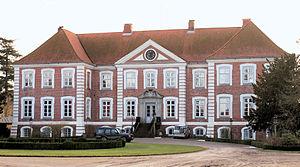
Le château de Güldenstein se trouve en Allemagne dans la commune de Harmsdorf à l'est de l'État du Schleswig-Holstein. C'est un château baroque important de la région qui se trouve toujours en possession de la famille ducale de la Maison d'Oldenbourg.